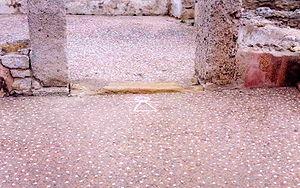
Le signe de Tanit ou signe de Tinnit est un symbole anthropomorphe présent sur de nombreux vestiges archéologiques d’origine punique.
Kerkouane est un site antique tunisien situé sur la côte orientale de la péninsule du cap Bon, à six kilomètres au nord de Hammam Ghezèze.